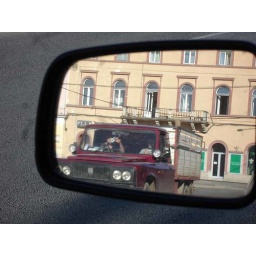
Cluj in the mirror of my car